Tim Jamison

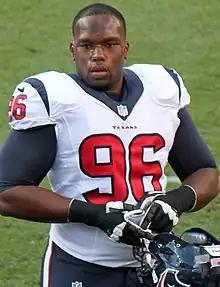
Jamison with the Houston Texans in 2014

Tim Jamison, II (born February 26, 1986) is a former American football defensive end. He played college football at the University of Michigan.